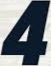
Number: 4